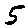
Label: 5